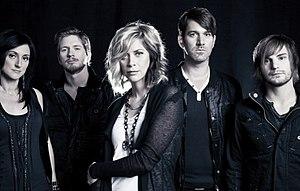
Fireflight est un groupe de rock chrétien américain, formé à Eustis, en Floride, et basé à Orlando. Formé en 1999, le groupe est sous le label Flicker Records. Il effectue une tournée avec Seventh Day Slumber, Kids in the Way et Shoutfest, et participe à la tournée The Scars Remains avec Disciple, Family Force Five et Decyfer Down en février 2007.